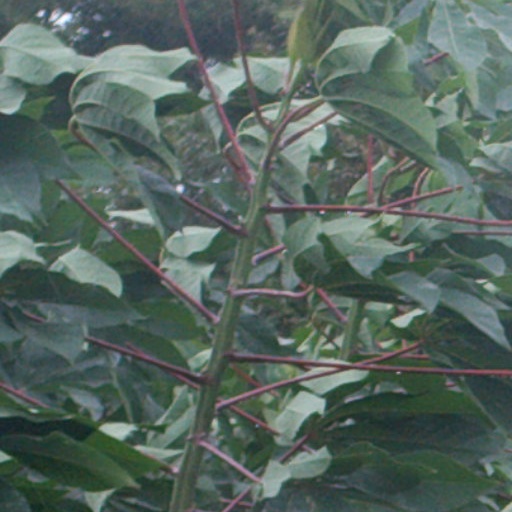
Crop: cassava